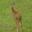
Label: deer